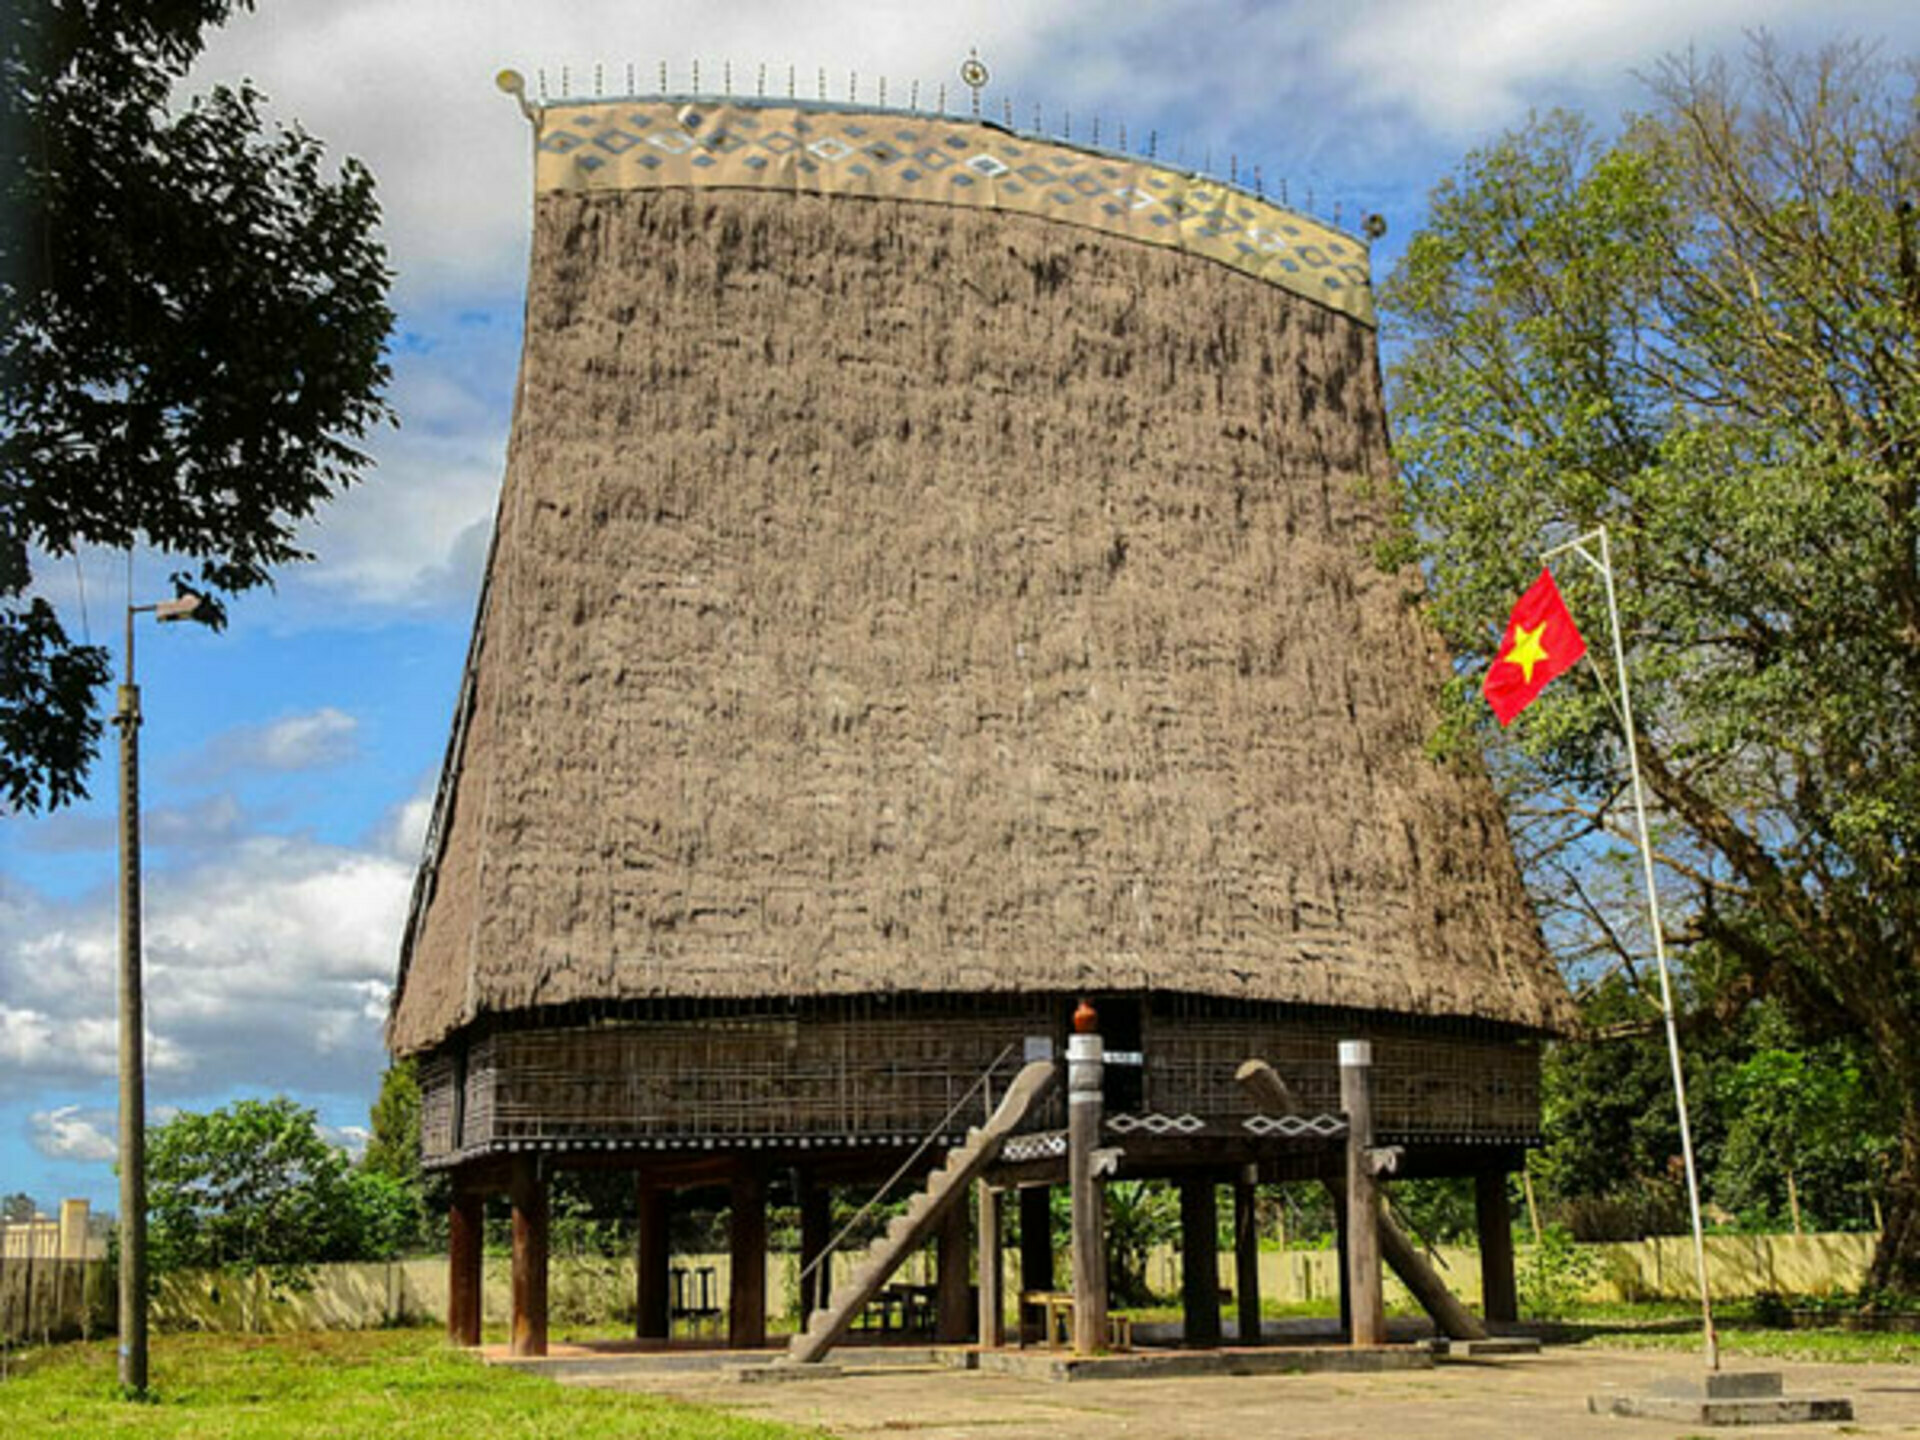
user: text: Lá cờ trong hình có màu gì?
assistant: text: Đỏ

user: text: Có bao nhiêu cầu thang dẫn lên nhà trong hình?
assistant: text: Hai

user: text: Kiểu nhà truyền thống trong hình được gọi là gì?
assistant: text: Nhà Rông

user: text: Loại nhà này có ý nghĩa văn hóa gì đối với các dân tộc thiểu số ở Tây Nguyên Việt Nam?
assistant: text: Đây là nhà cộng đồng, nơi tổ chức lễ hội và sinh hoạt chung của buôn làng.

user: text: Dân tộc nào thường xây dựng và sử dụng kiểu nhà truyền thống này, và vật liệu chính để làm mái nhà đặc trưng của nó là gì?
assistant: text: Các dân tộc Tây Nguyên như Ba Na, Gia Rai; mái nhà làm bằng tranh/rơm.